British Rail Class 156

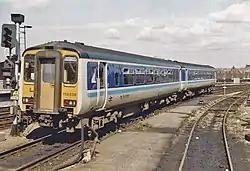
Class 156 in Regional Railways livery in 1989.

On 10 November 1987, 156401 conducted its first test run from Washwood Heath to Banbury. Between January and July 1988, 156401-156429 were delivered to Crown Point TMD entering service on 16 May 1988 on new services from East Anglia to North West England as well as existing services from Norwich and Cambridge to Birmingham. They also operated boat trains from Harwich to Blackpool and later Liverpool.